Liberal Movement (Australia)

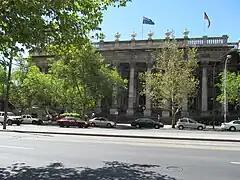
Parliament House in Adelaide

A number of LCL branches remained with the LM, and there were mass resignations from the LCL on the whole. Eastick was relatively unconcerned: the LCL had a massive membership of over 30,000 and the LM's split did little to dent it—Eastick admitted 200 individual resignations. In the meantime, the LCL tried to introduce a requirement for members to make "pledge" that they were not aligned with "an outside political body". This prompted a second wave of resignations, notably from sections of the Young Liberal Movement. Despite its leader's show of confidence, many in the LCL were concerned that the expulsion of LM elements had apparently backfired; it also prompted some disillusioned parliamentarians to suggest that rural and urban elements in the LCL could not coexist.